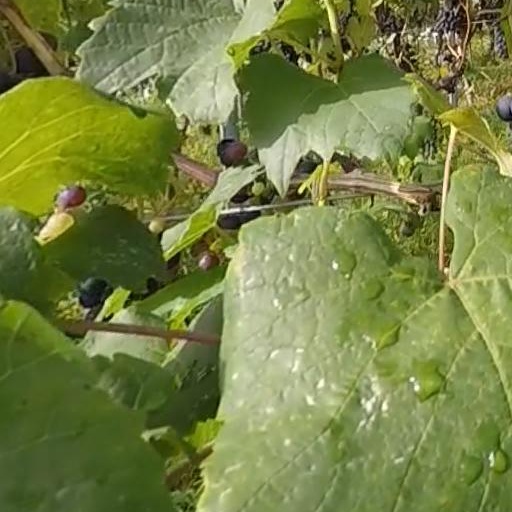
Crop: grape